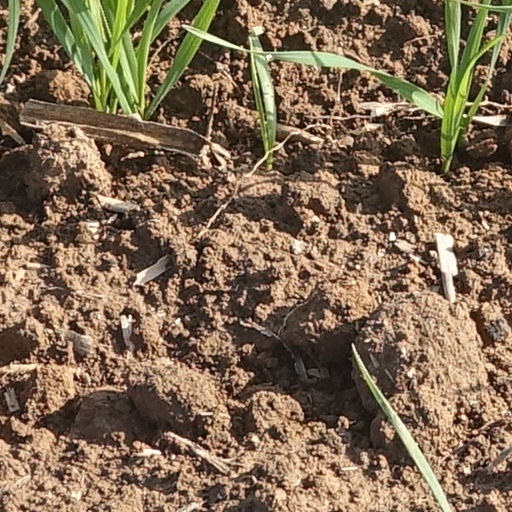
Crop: wheat